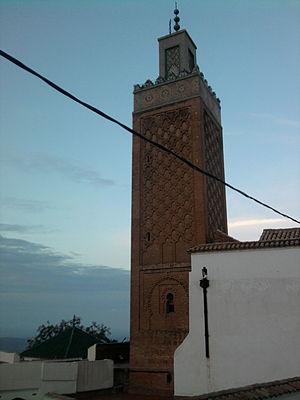
Mosquée de Sidi Boumediène et dépendances
On nomme architecture islamique l'art de construire développé dans une région s'étendant de l'Espagne à l'Inde entre 622 et le XIXᵉ siècle, le dar-al-islam, correspondant au califat omeyyade.